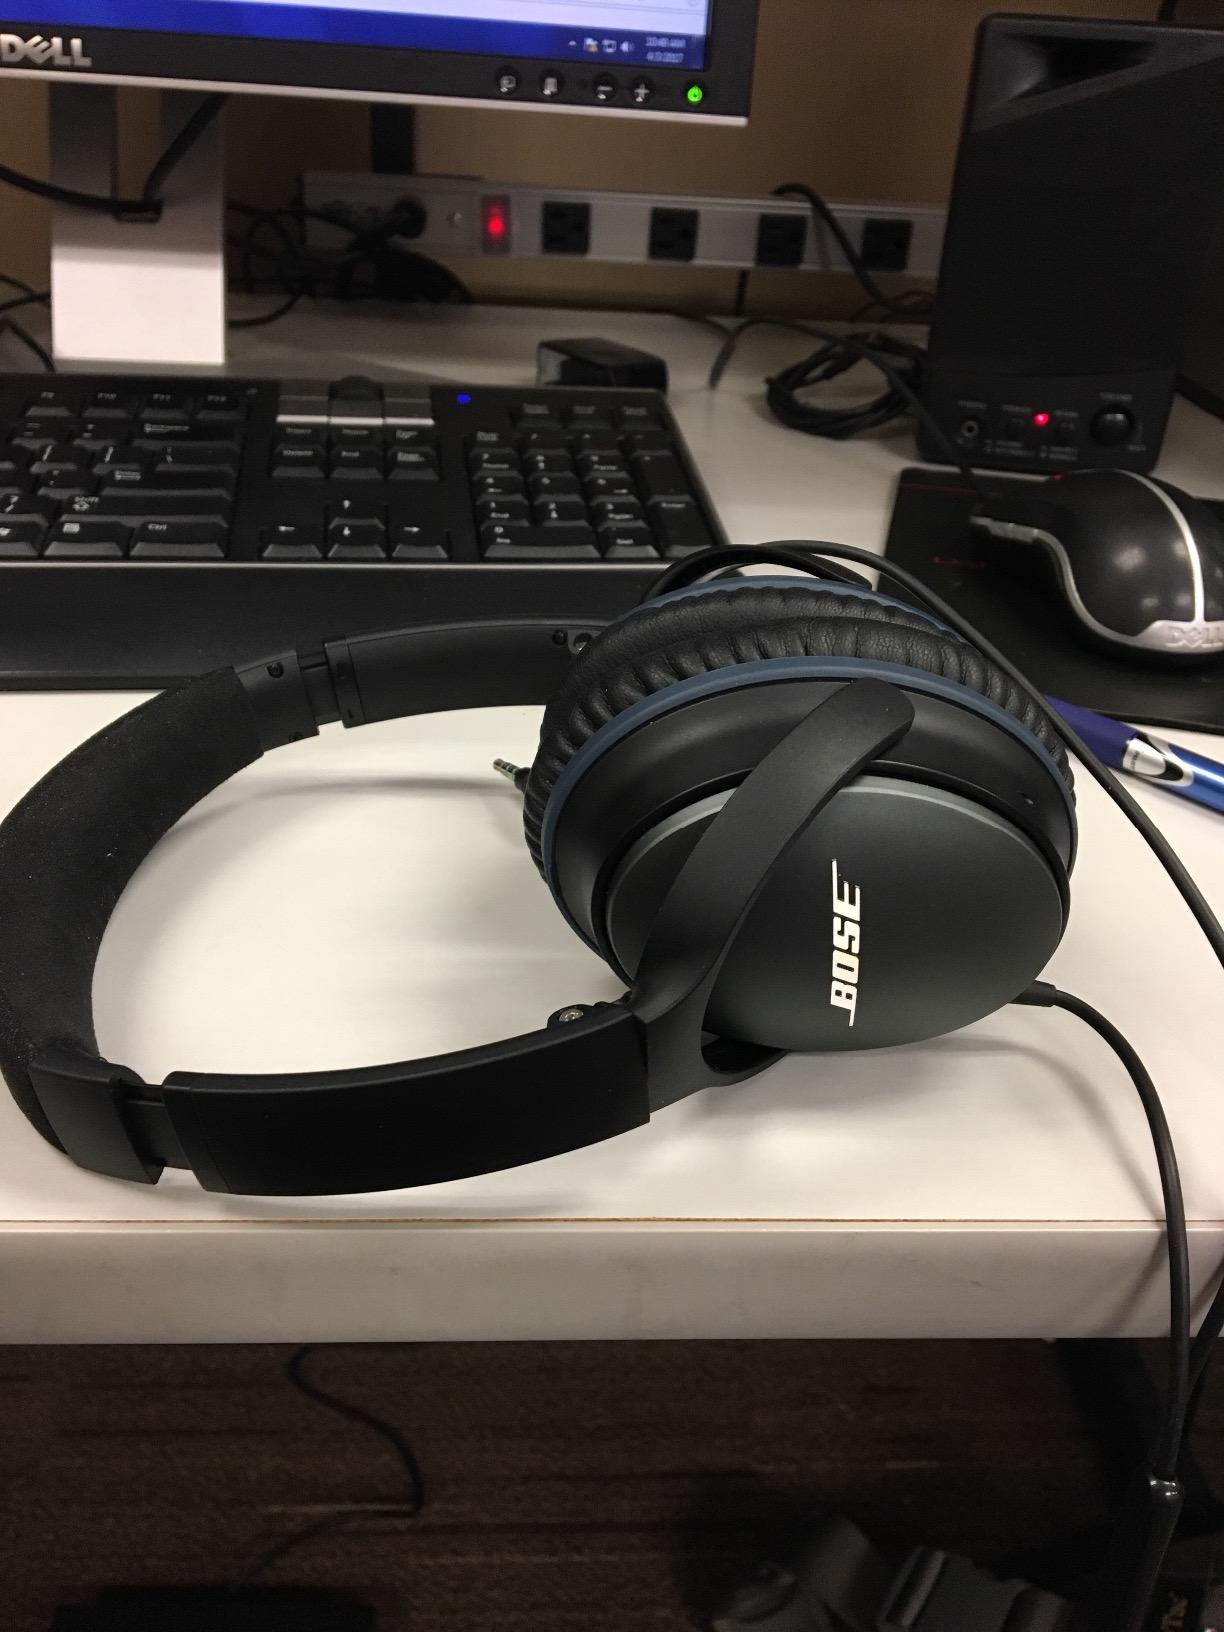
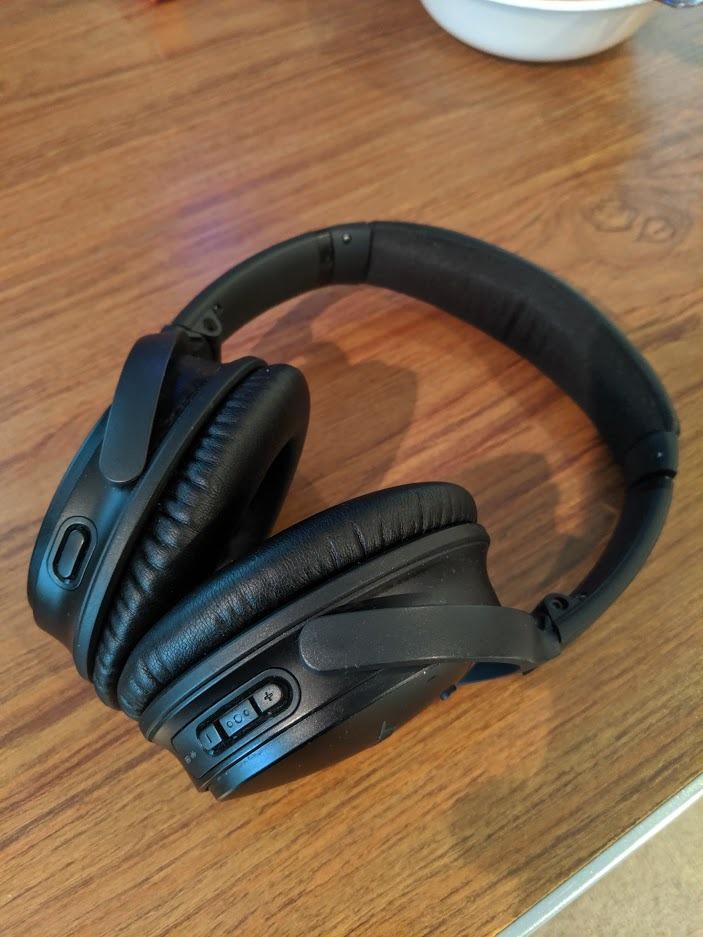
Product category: headphones
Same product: no